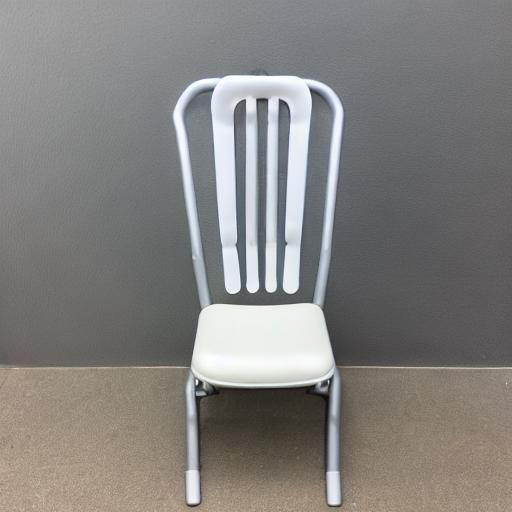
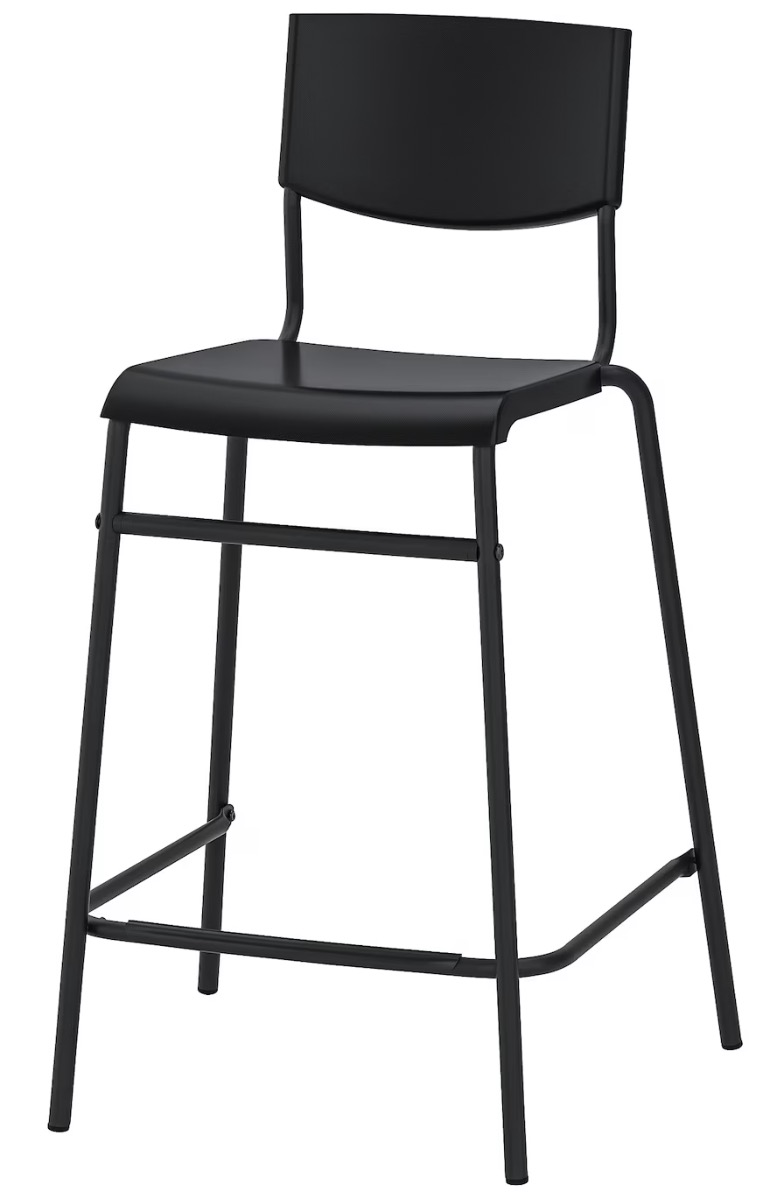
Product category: stool
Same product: no